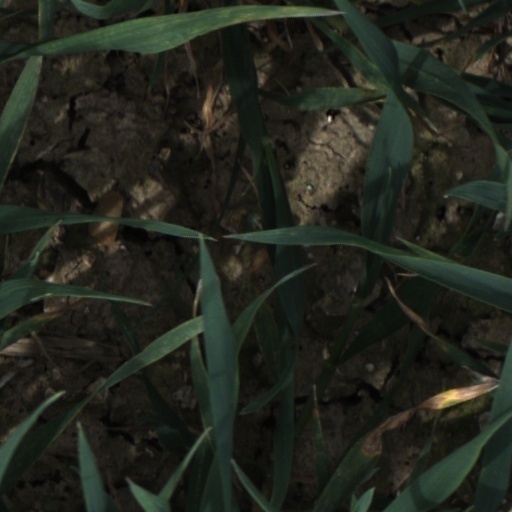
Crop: wheat